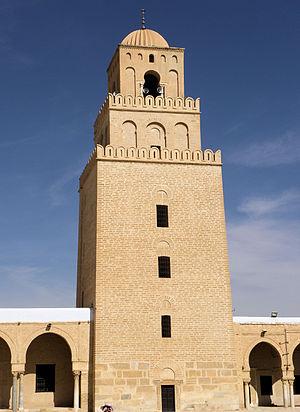
Minaret de la Grande Mosquée de Kairouan, Tunisie. Ce minaret est une tour de plan carré à trois étages superposés et décroissants.